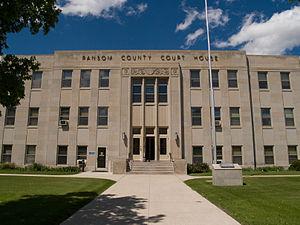
La ville de Lisbon est le siège du comté de Ransom, dans l’État du Dakota du Nord, aux États-Unis. Sa population s’élevait à 2 154 habitants lors du recensement de 2010, estimée à 2 048 habitants en 2018.